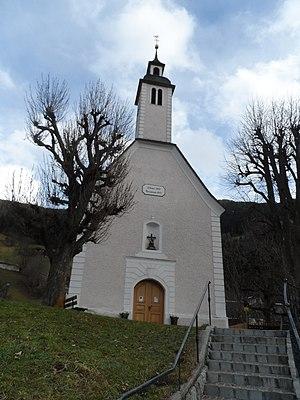
Ramsau im Zillertal est une commune autrichienne du district de Schwaz dans le Tyrol.